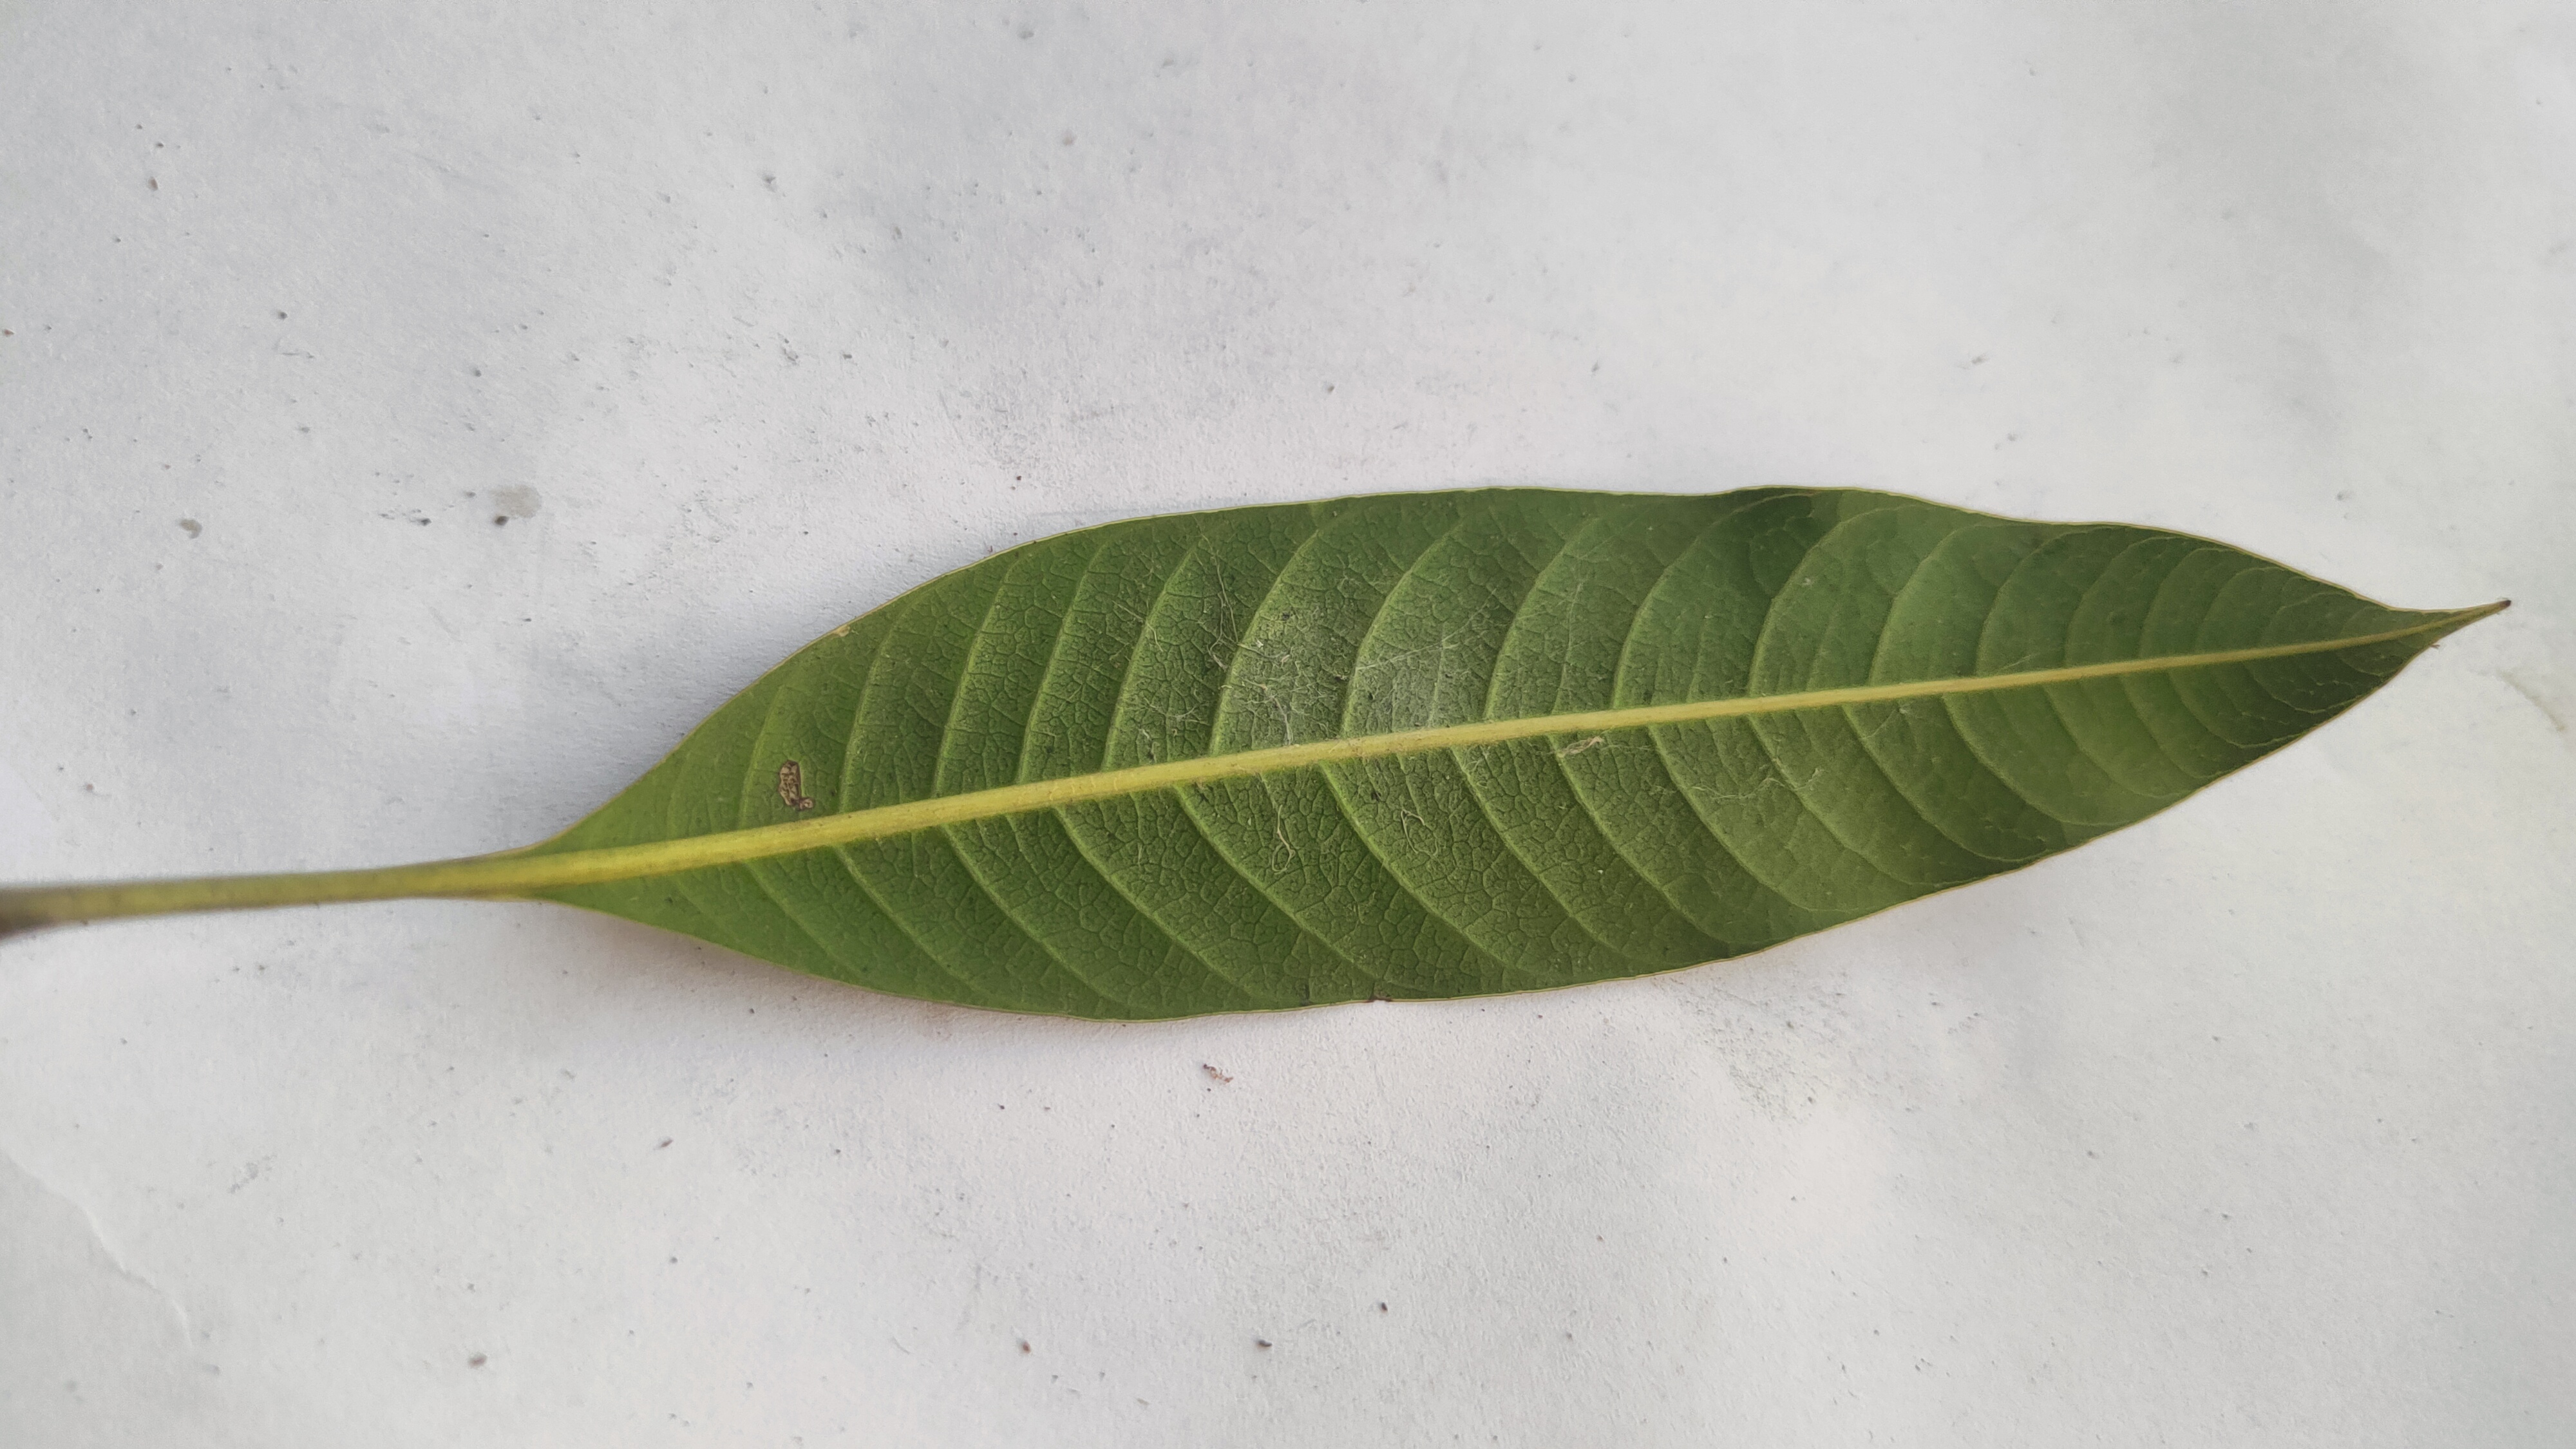
Leaf variety: Mango